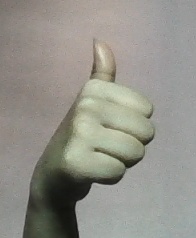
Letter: aleff